Transport in Montpellier

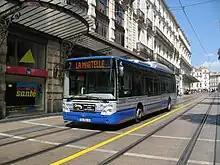
A TaM Montpellier Bus

Bus services are operated by TaM.